Occupy Ashland

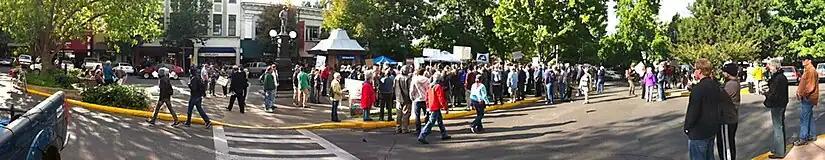

The protest began on October 6 with a group of 25 protesters handing out pamphlets in front of the city's Chase Bank. Police were called to the scene, but the protesters followed the directions to not clutter the streets and no citations were issues by officers. Gene Pelham, CEO of local Ashland bank Rogue Credit Union, stated that since the start of the protests, the number of new customers accounts for the bank had doubled for the month of October. Several members posed a request to local City Council officials at a council meeting, requesting that all of the Council switch their choice of bank away from Bank of America.